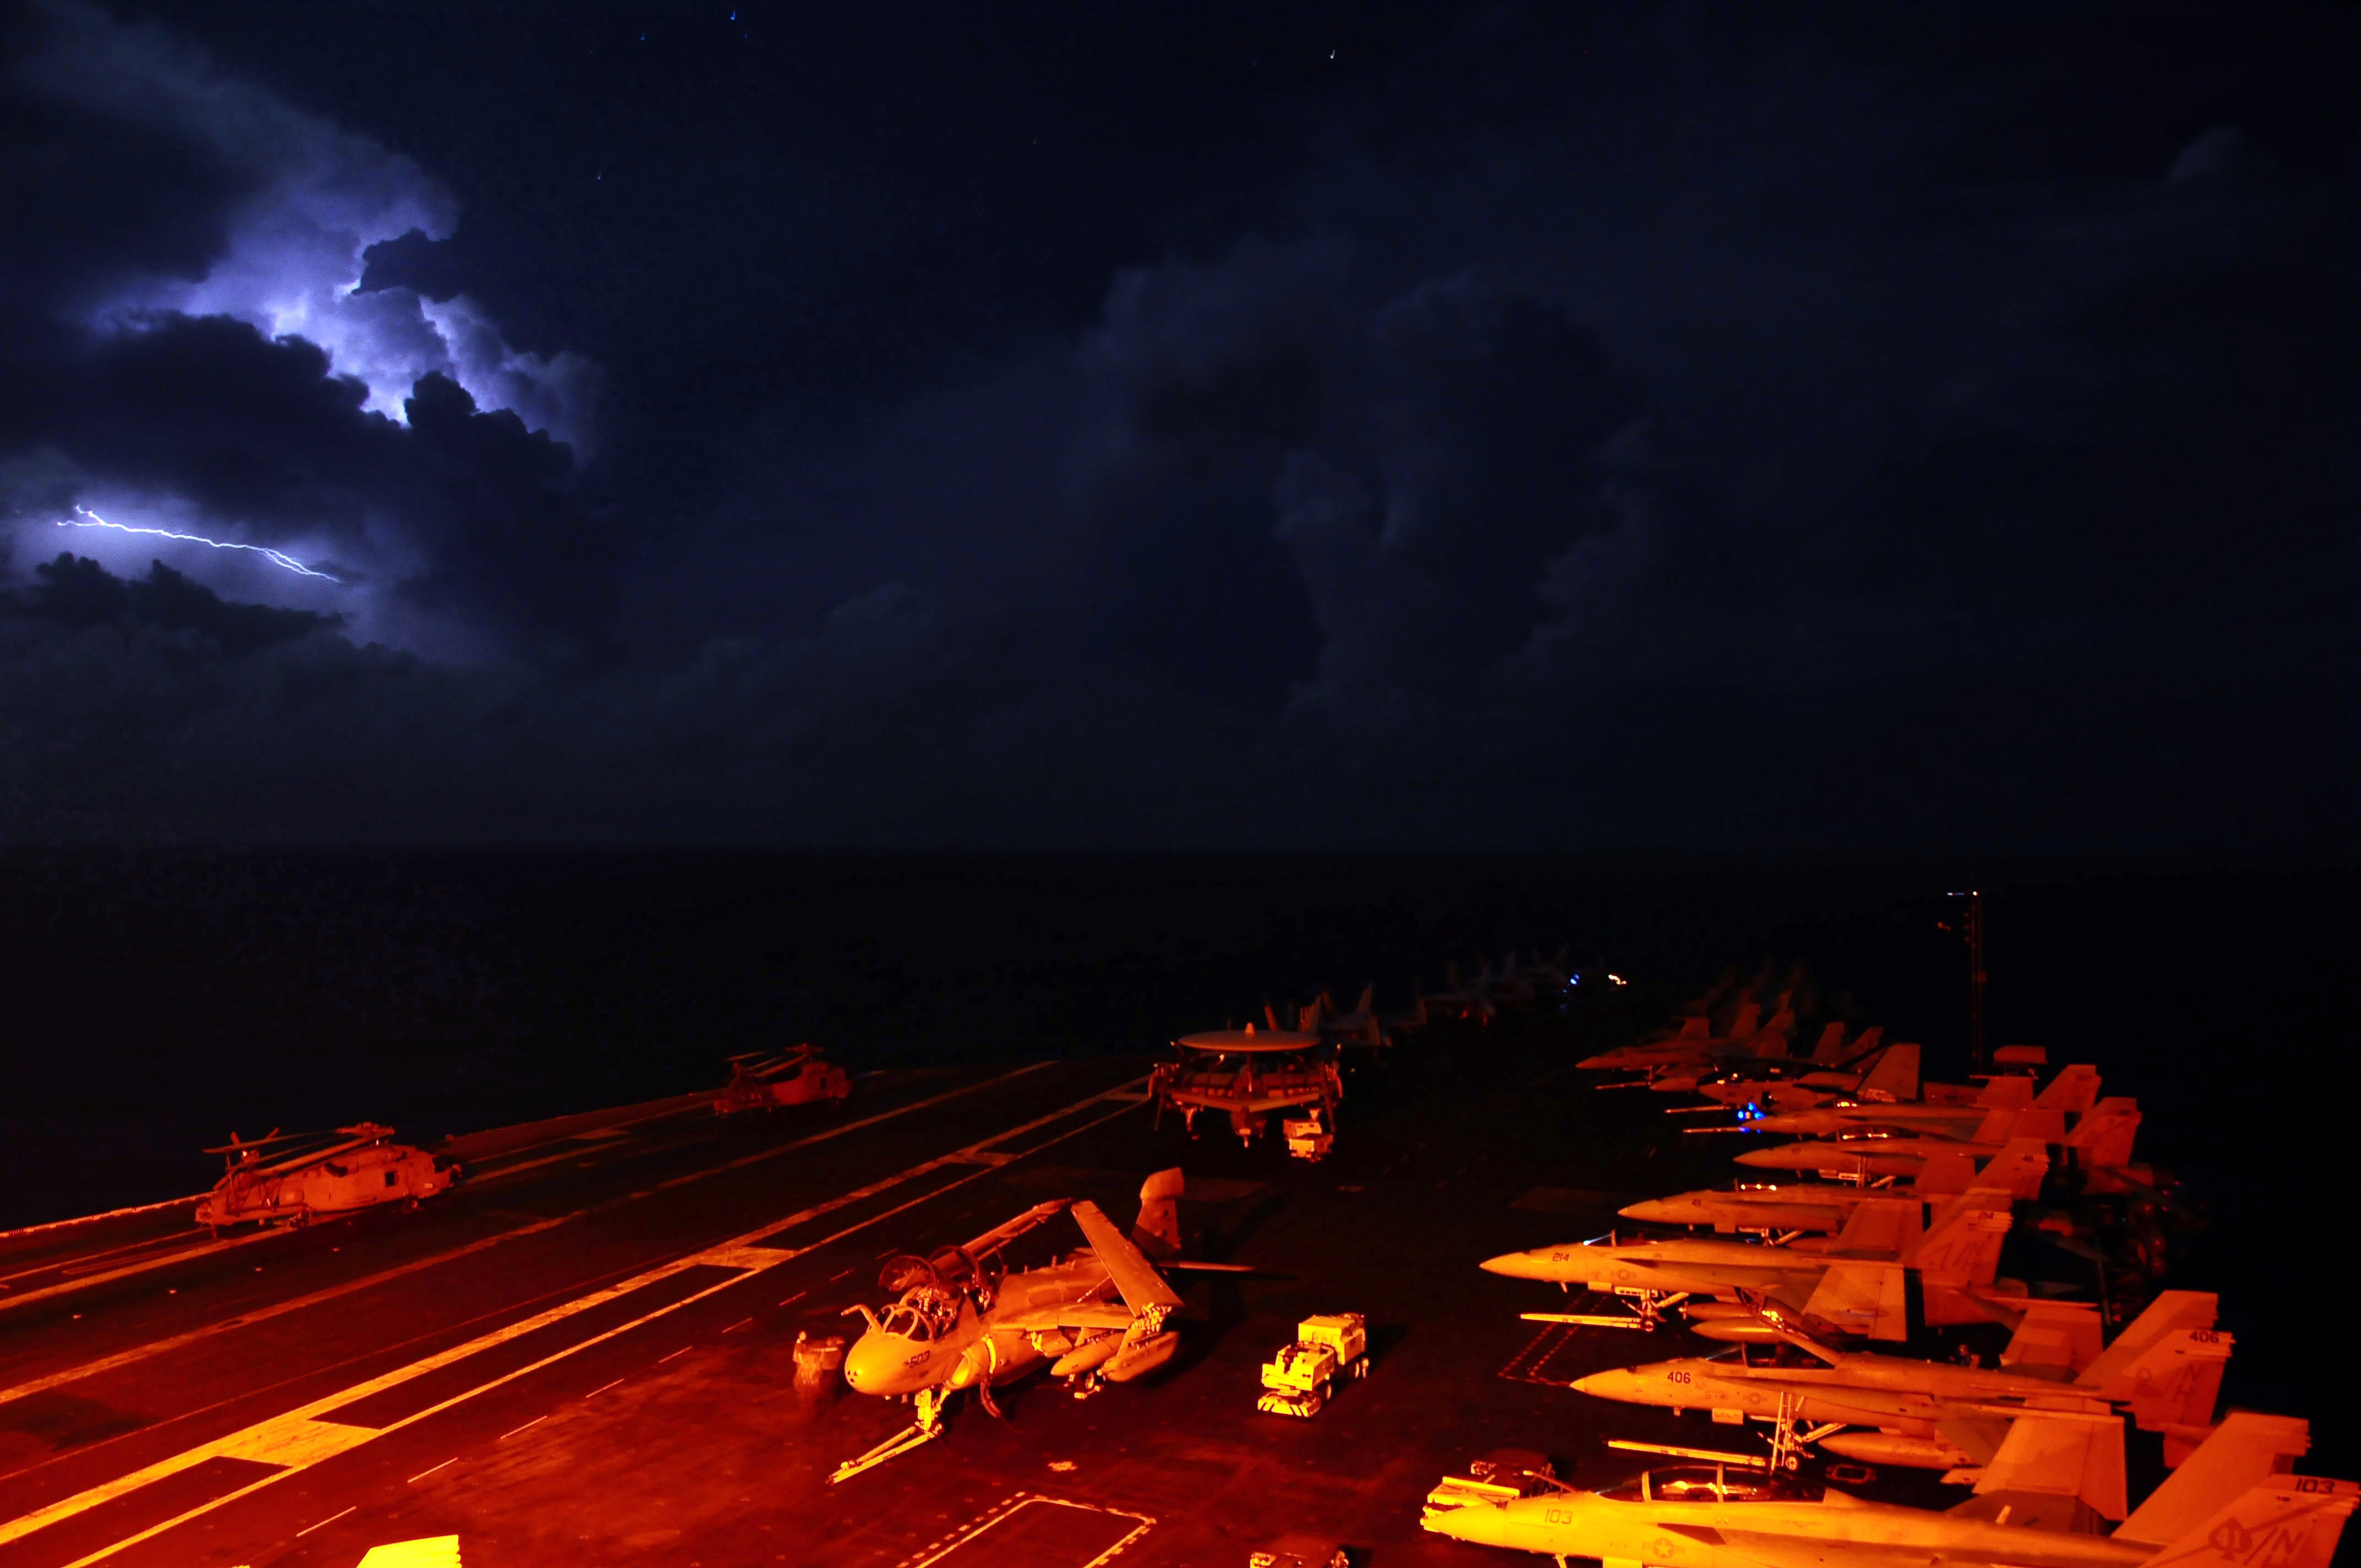
sea, light, cloud, deck, night, ship, military, dusk, evening, usa, darkness, lightning, lights, thunderstorm, naval, navy, planes, fighters, aircraft carrier, geological phenomenon